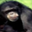
Label: chimpanzee